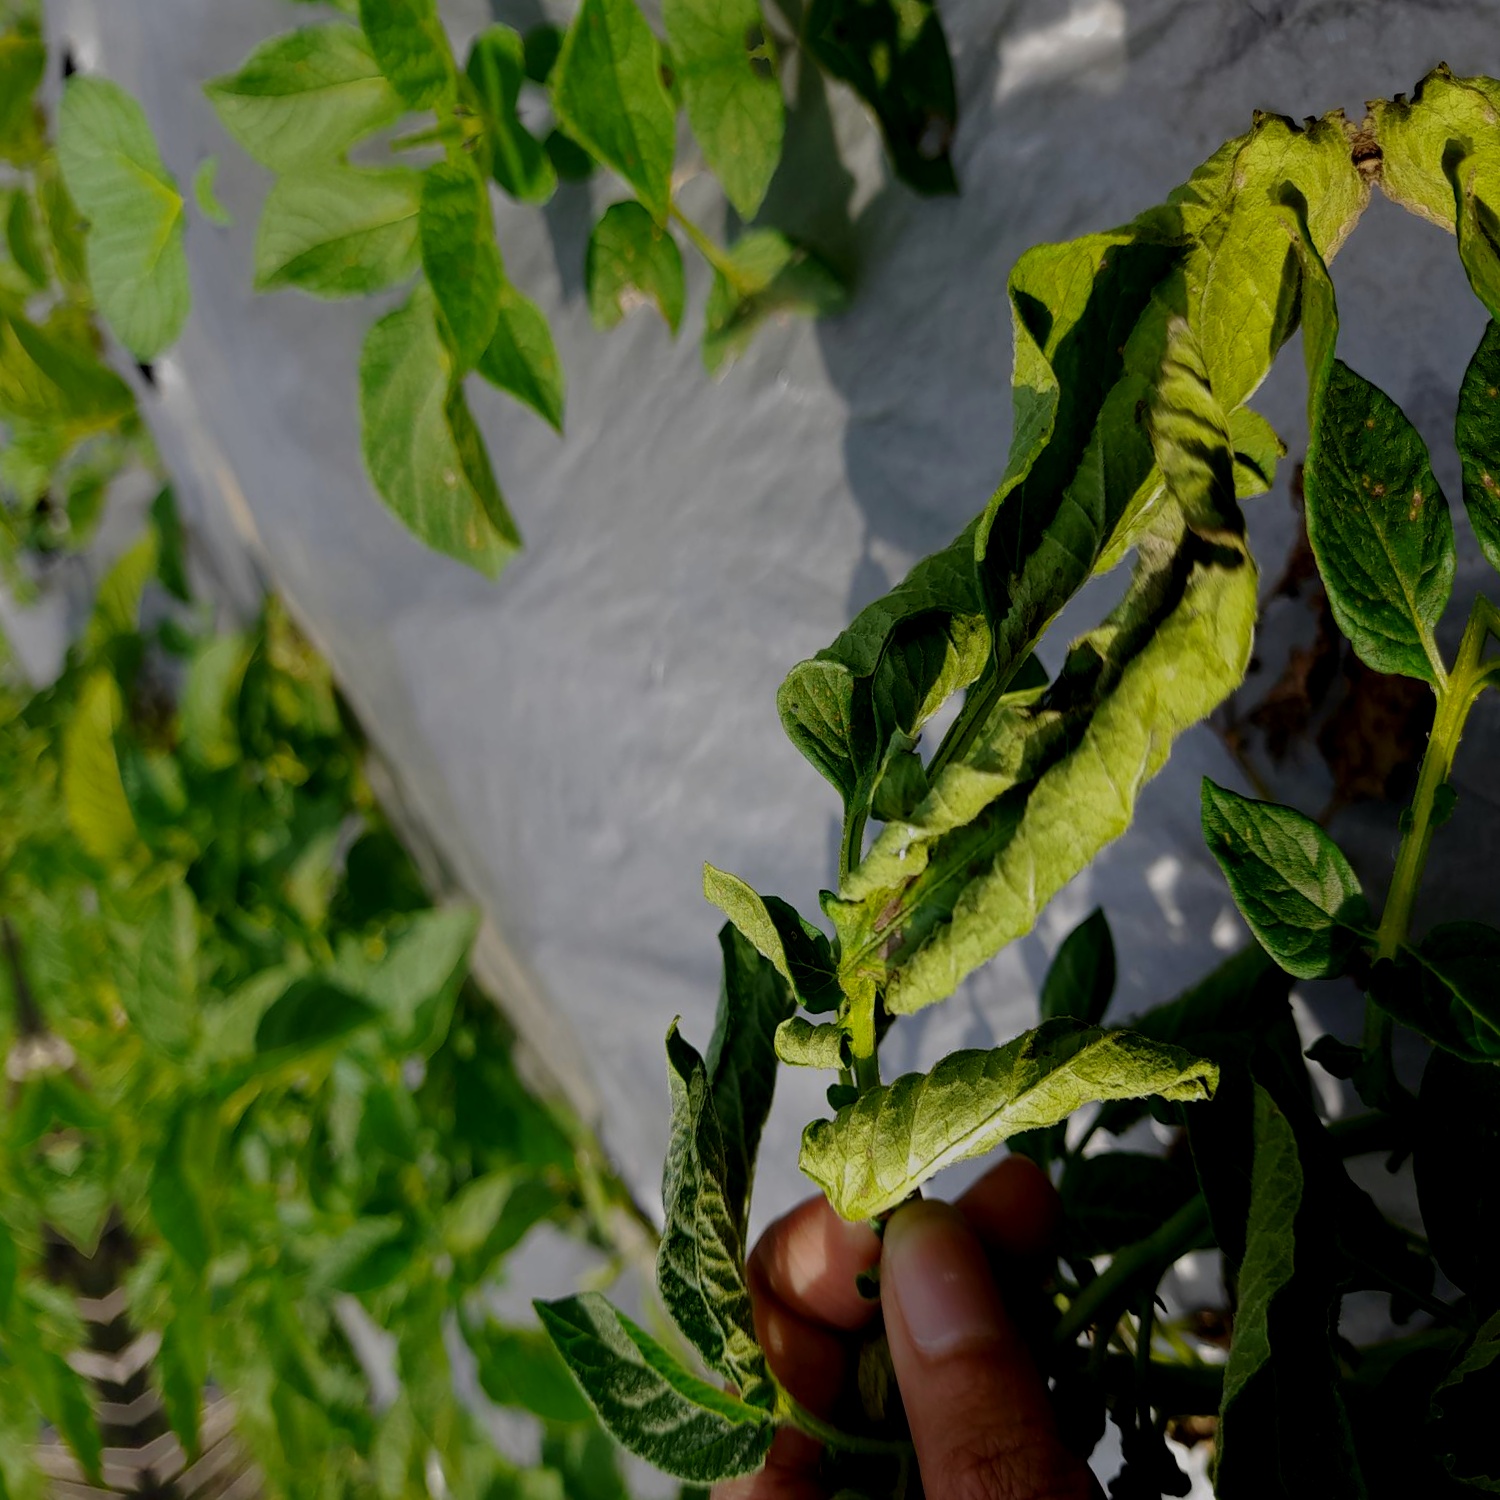
Etiqueta: Pudricion_Parda